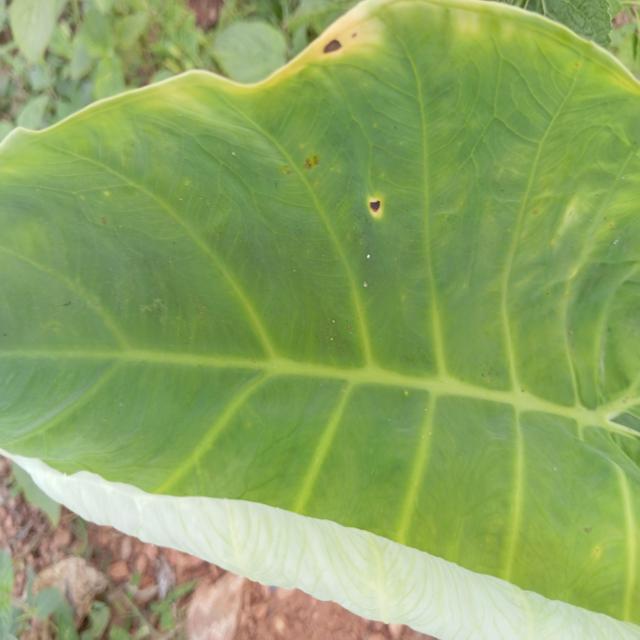
Label: Early_Blight